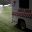
Label: ambulance